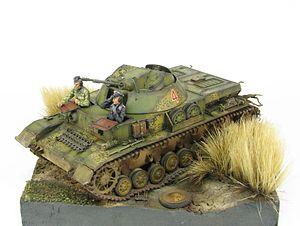
La Miniature Armoured Fighting Vehicle Association - en abrégé MAFVA et se traduisant littéralement en « Association du véhicule blindé de combat miniature » - est une association à but non lucratif britannique regroupant des collectionneurs de modèles réduits de véhicules militaires, fondée en 1965.
Le modélisme militaire, ou maquettisme militaire, est un loisir consistant à reproduire à une échelle donnée un ou plusieurs éléments d'une force armée. Il peut donc s'agir d'un seul élément reproduit ou de toute une scène reproduisant une bataille réelle ou fictive. Le modèle réduit peut être représenté pour lui-même ou mis en scène sur un diorama.
Le Flakpanzer IV Kugelblitz est un véhicule blindé anti-aérien allemand développé durant la Seconde Guerre mondiale. À la fin de la guerre, une dizaine de véhicules seulement avaient été produits.